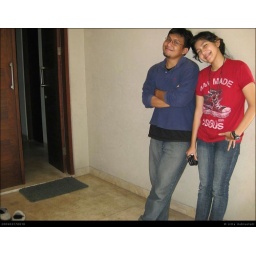
A boy and a girl standing side by side, smile to the camera.